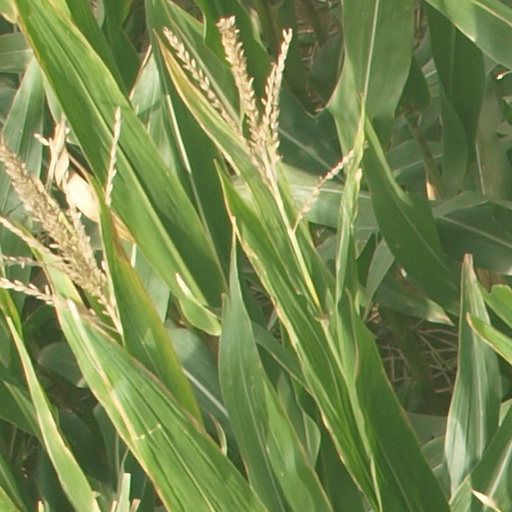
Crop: maize; corn